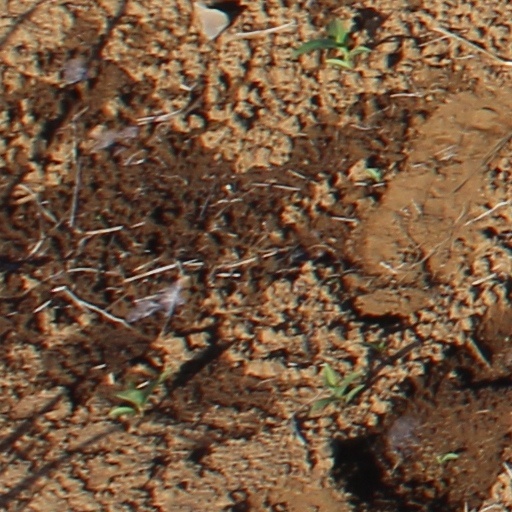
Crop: wheat